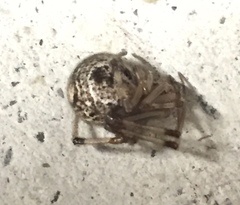
Species: Parasteatoda_tepidariorum